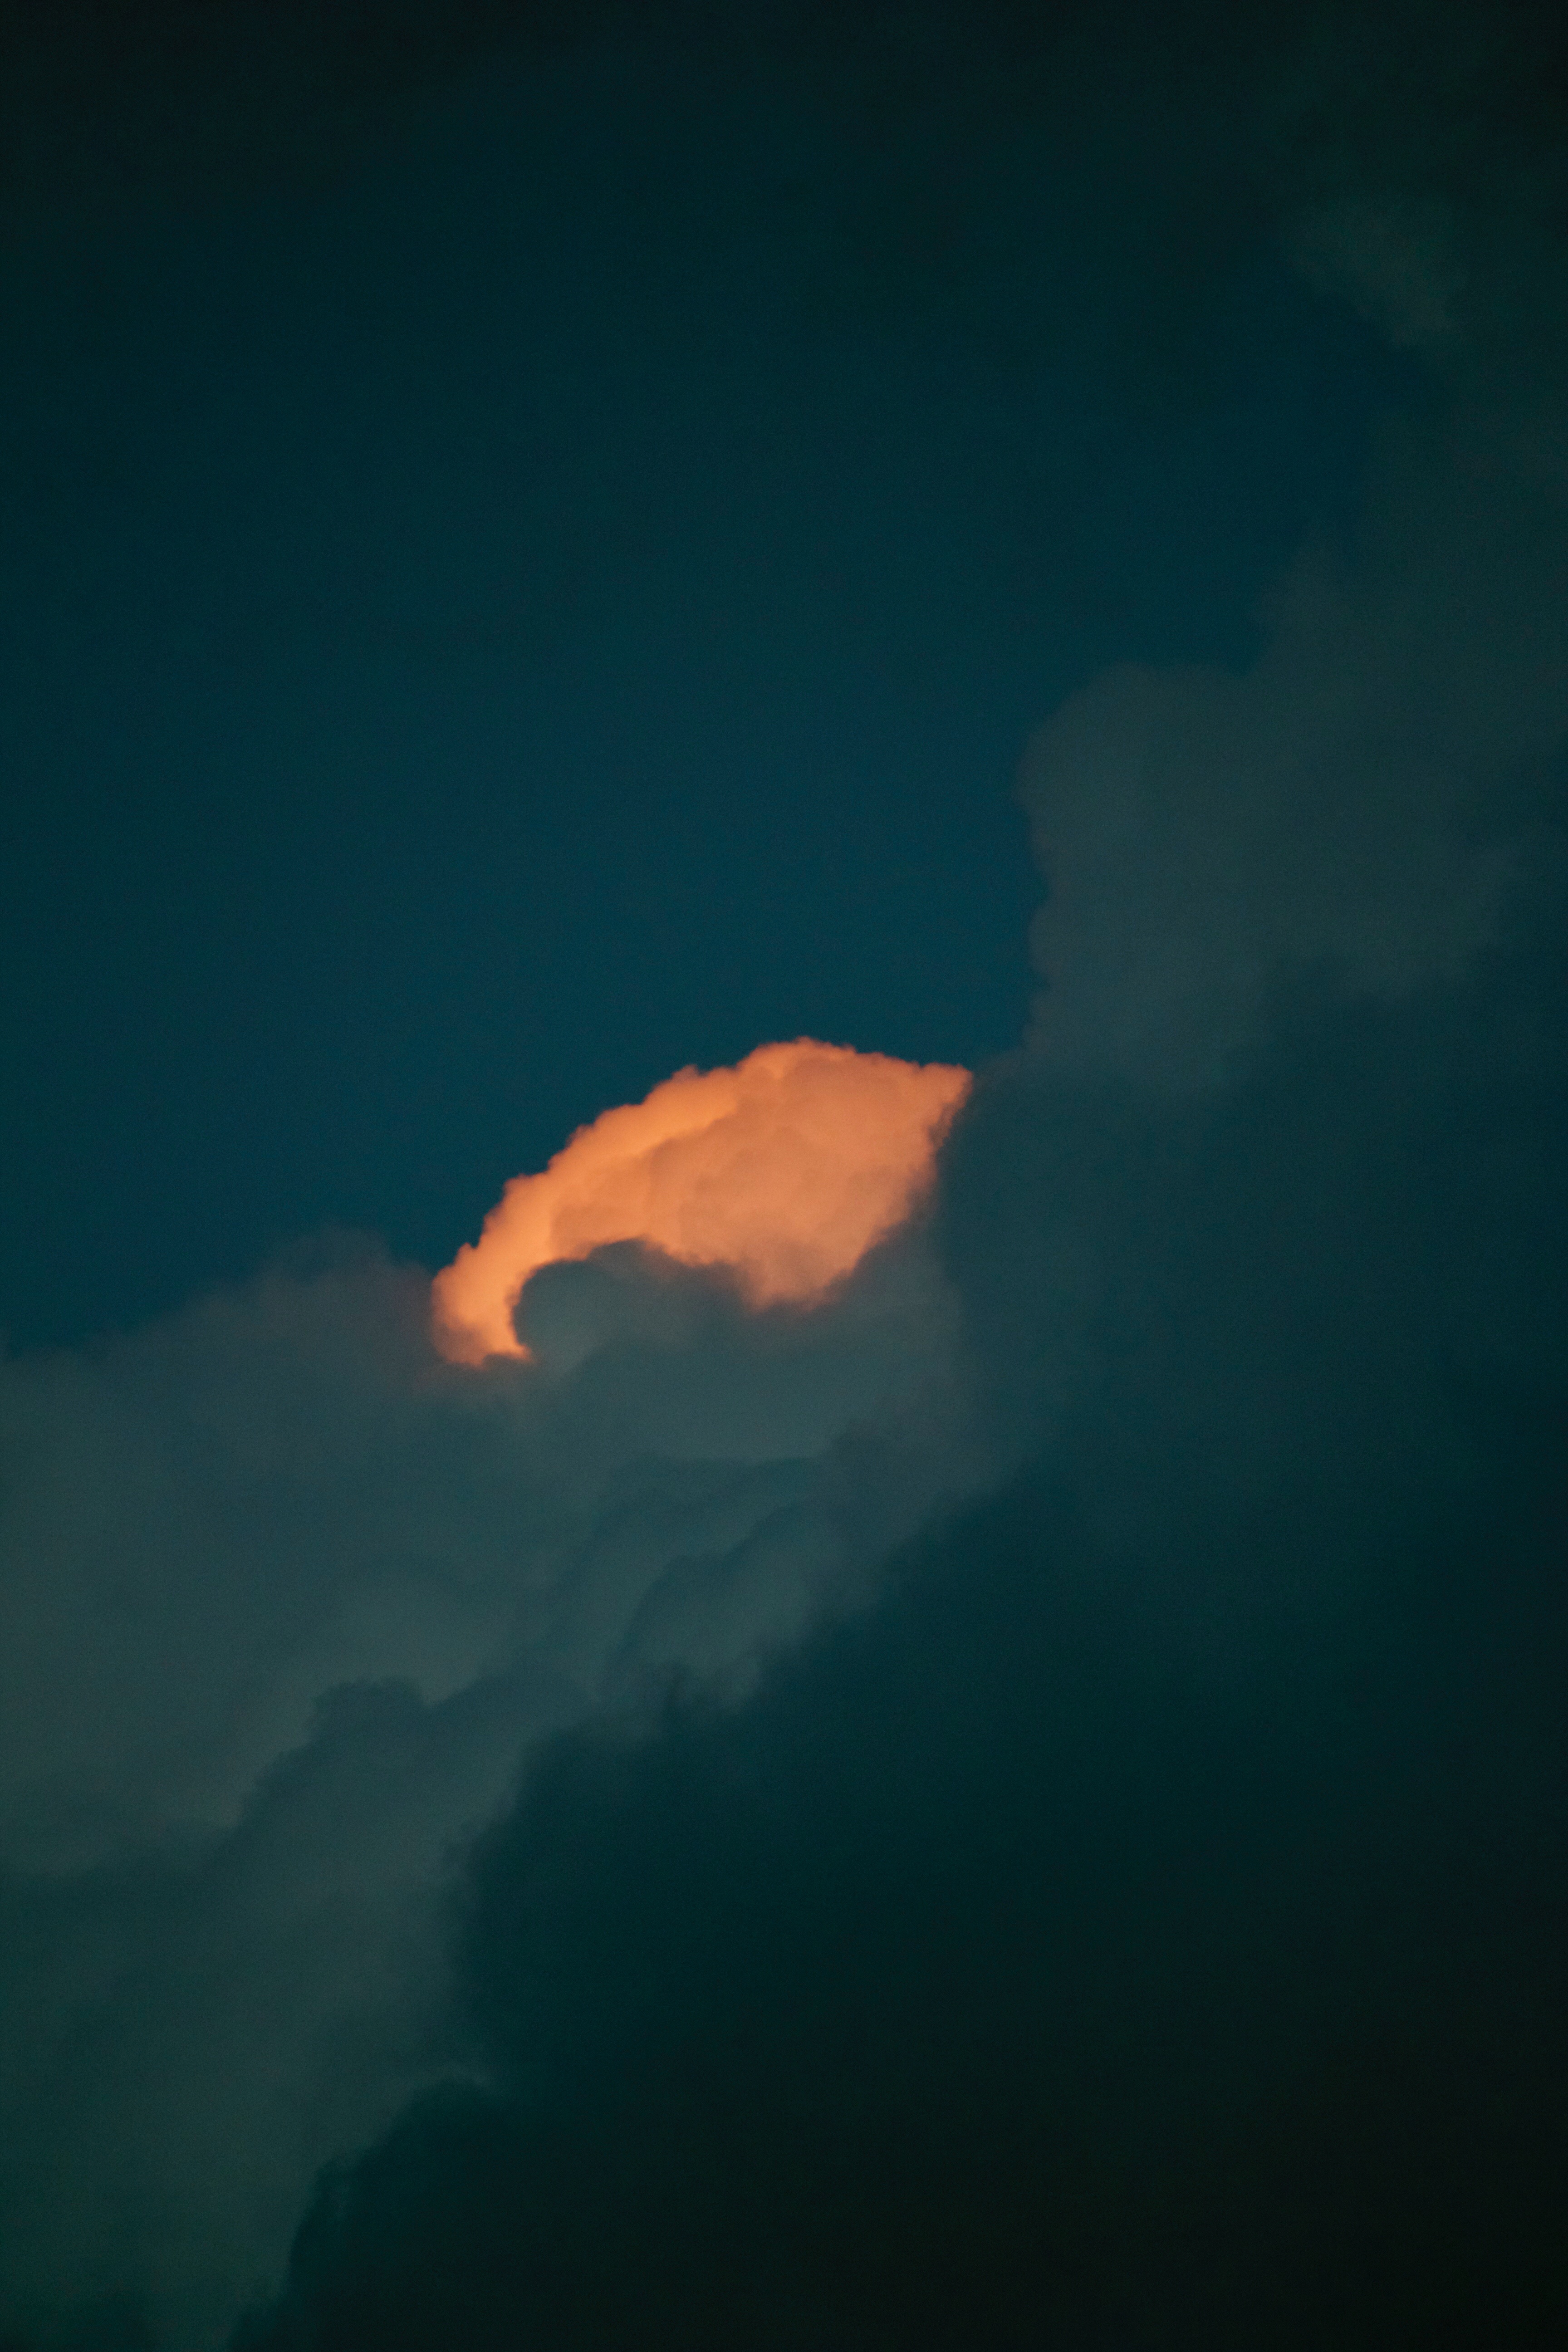
cloud, sky, atmosphere, geological phenomenon